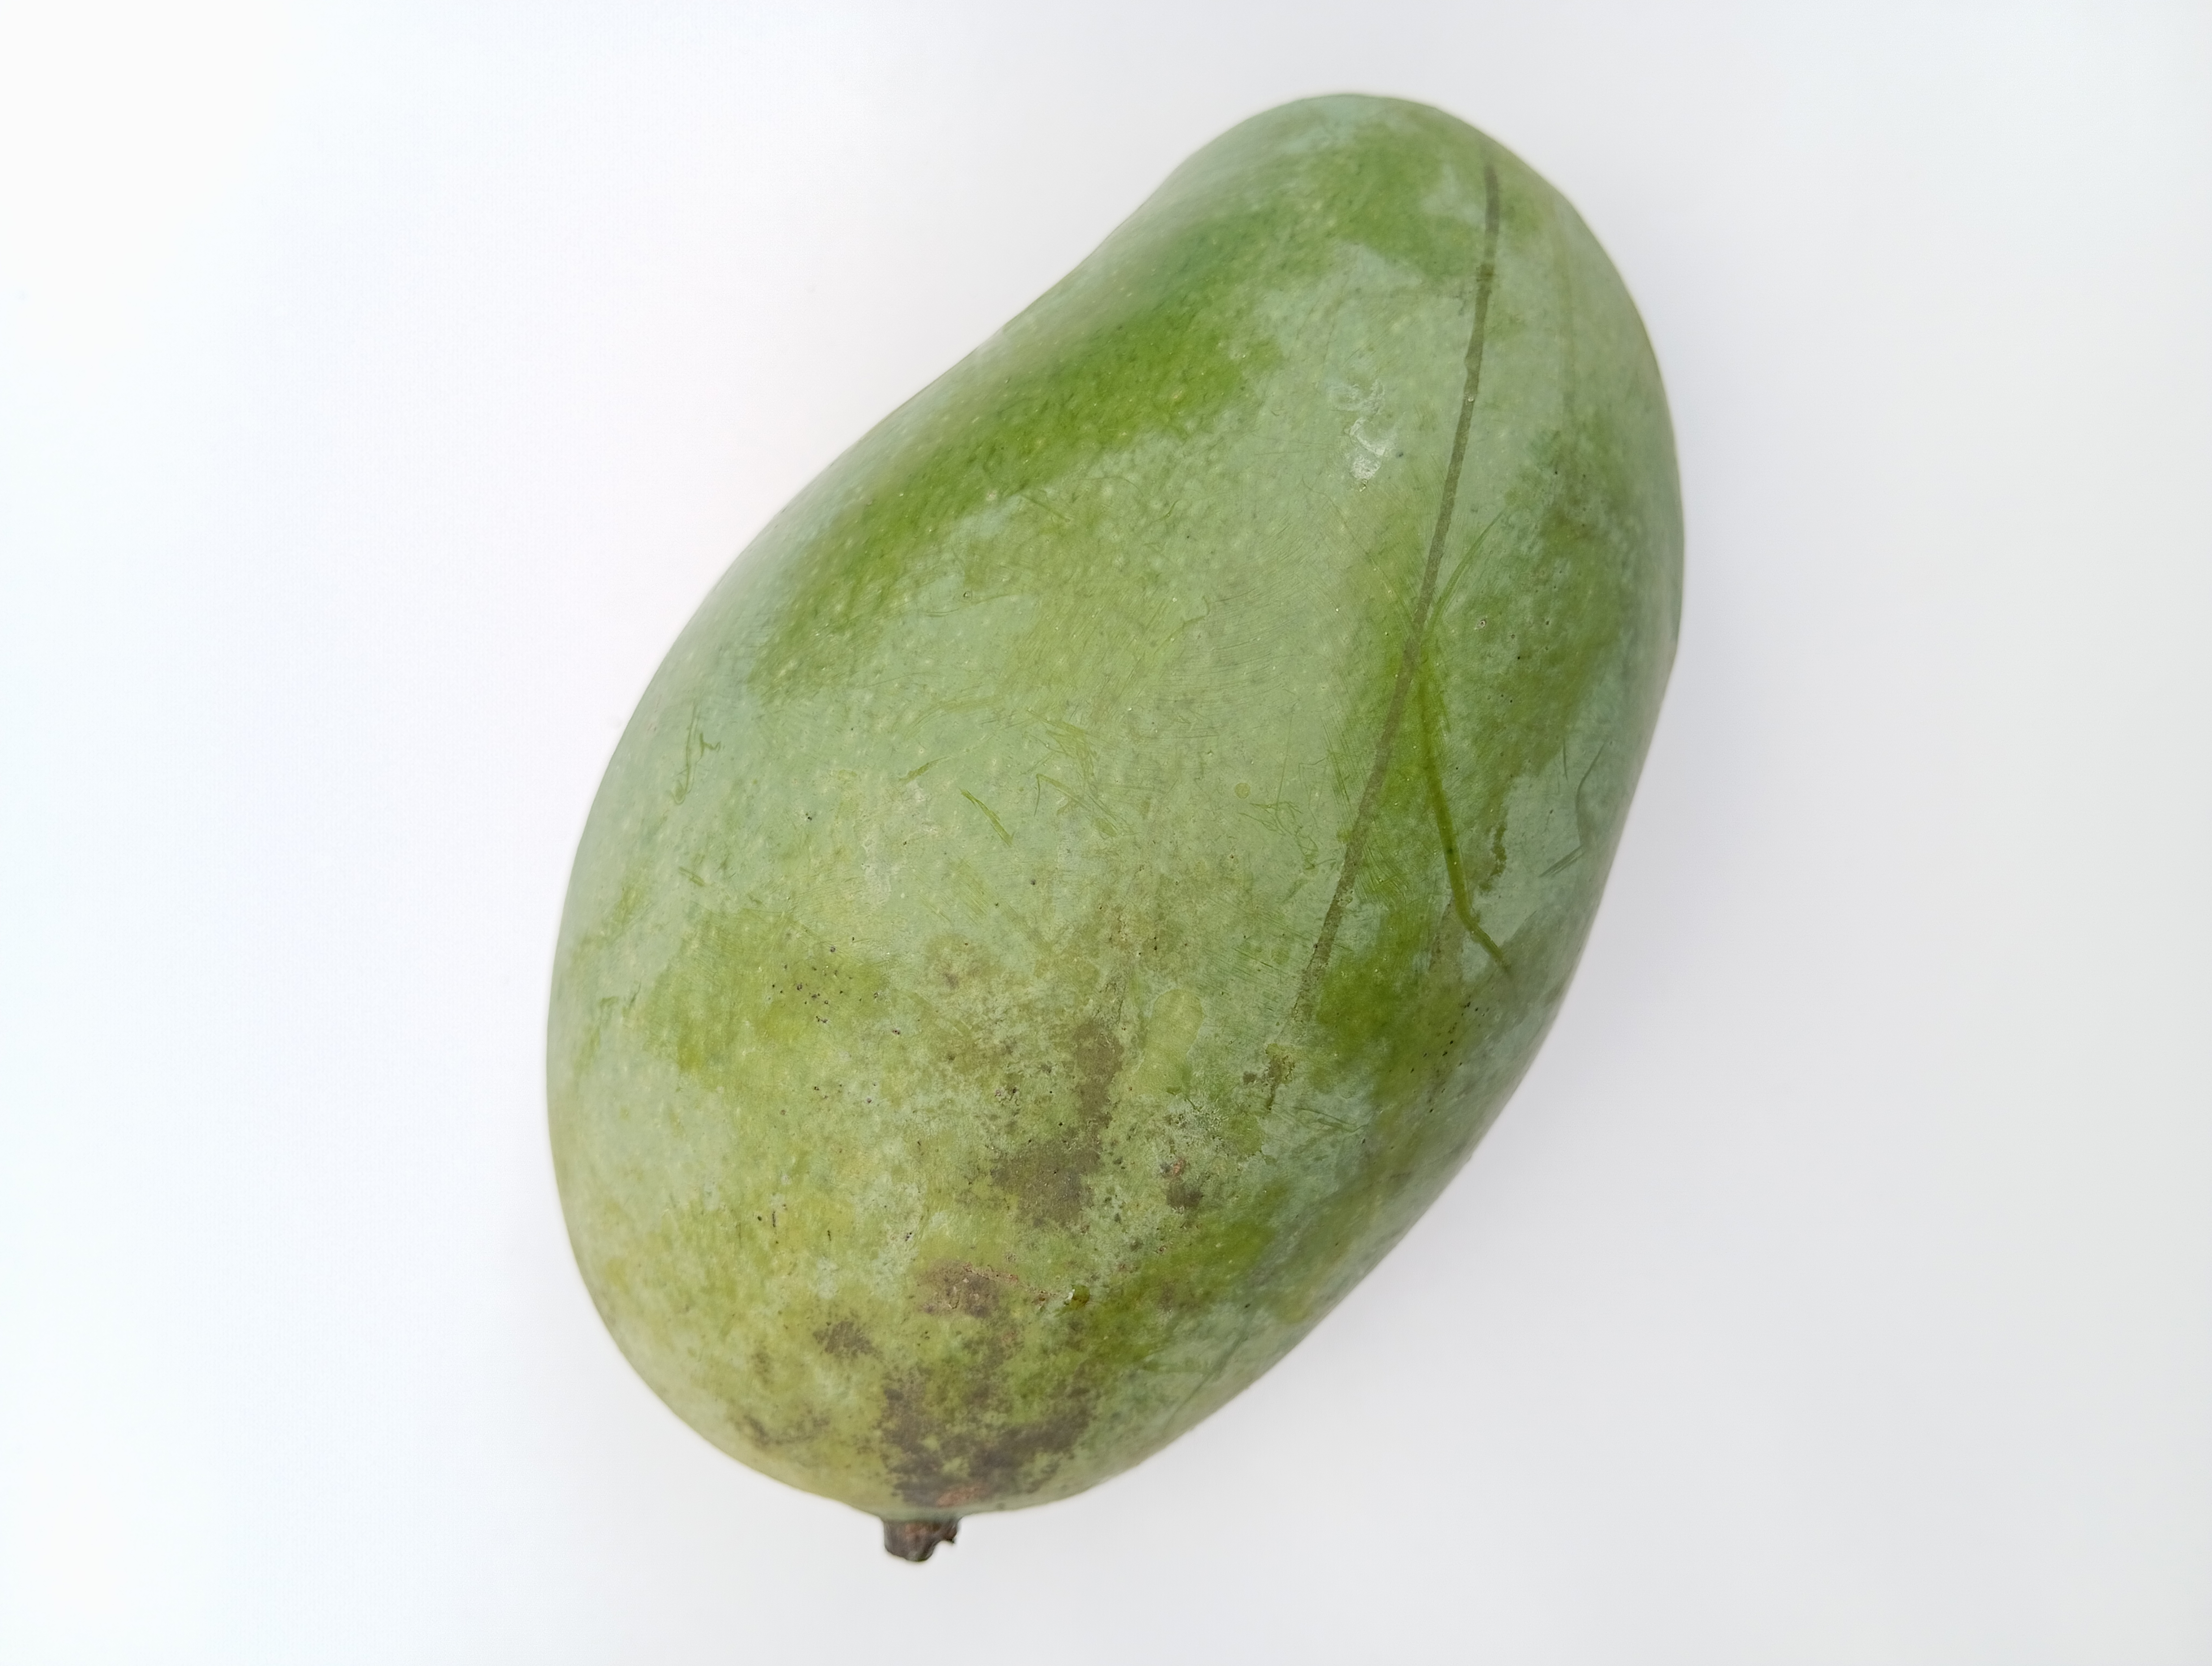
Mango variety: Amrapali